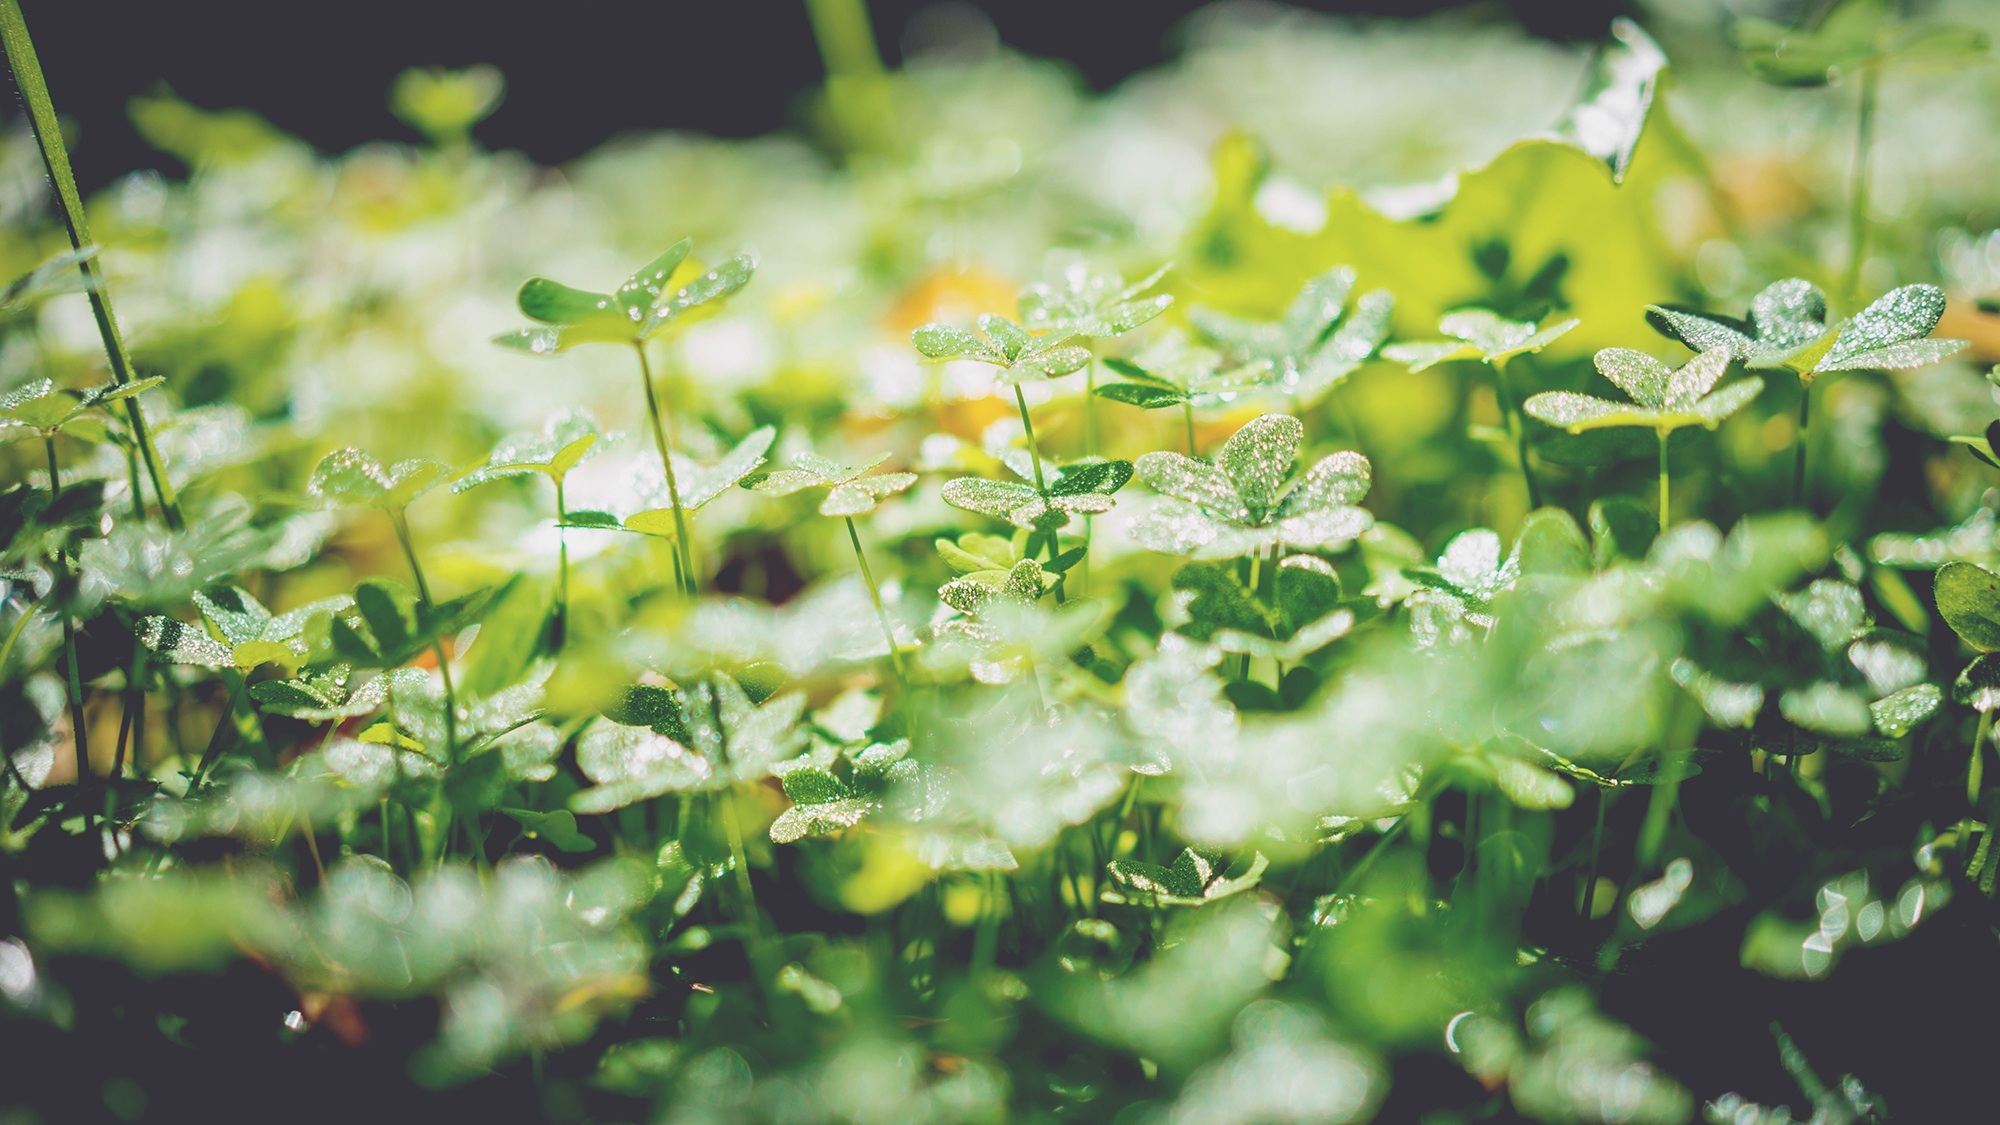
tree, nature, grass, branch, blossom, plant, lawn, meadow, stem, sunlight, leaf, flower, green, produce, macro, botany, flora, wildflower, outdoors, shrub, woodland, macro photography, flowering plant, plant leaves, land plant